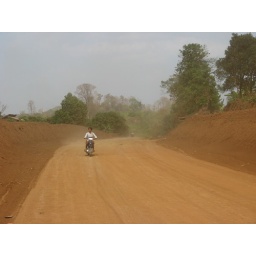
Some of the sections of road in Ratanakiri province basically had sand dunes